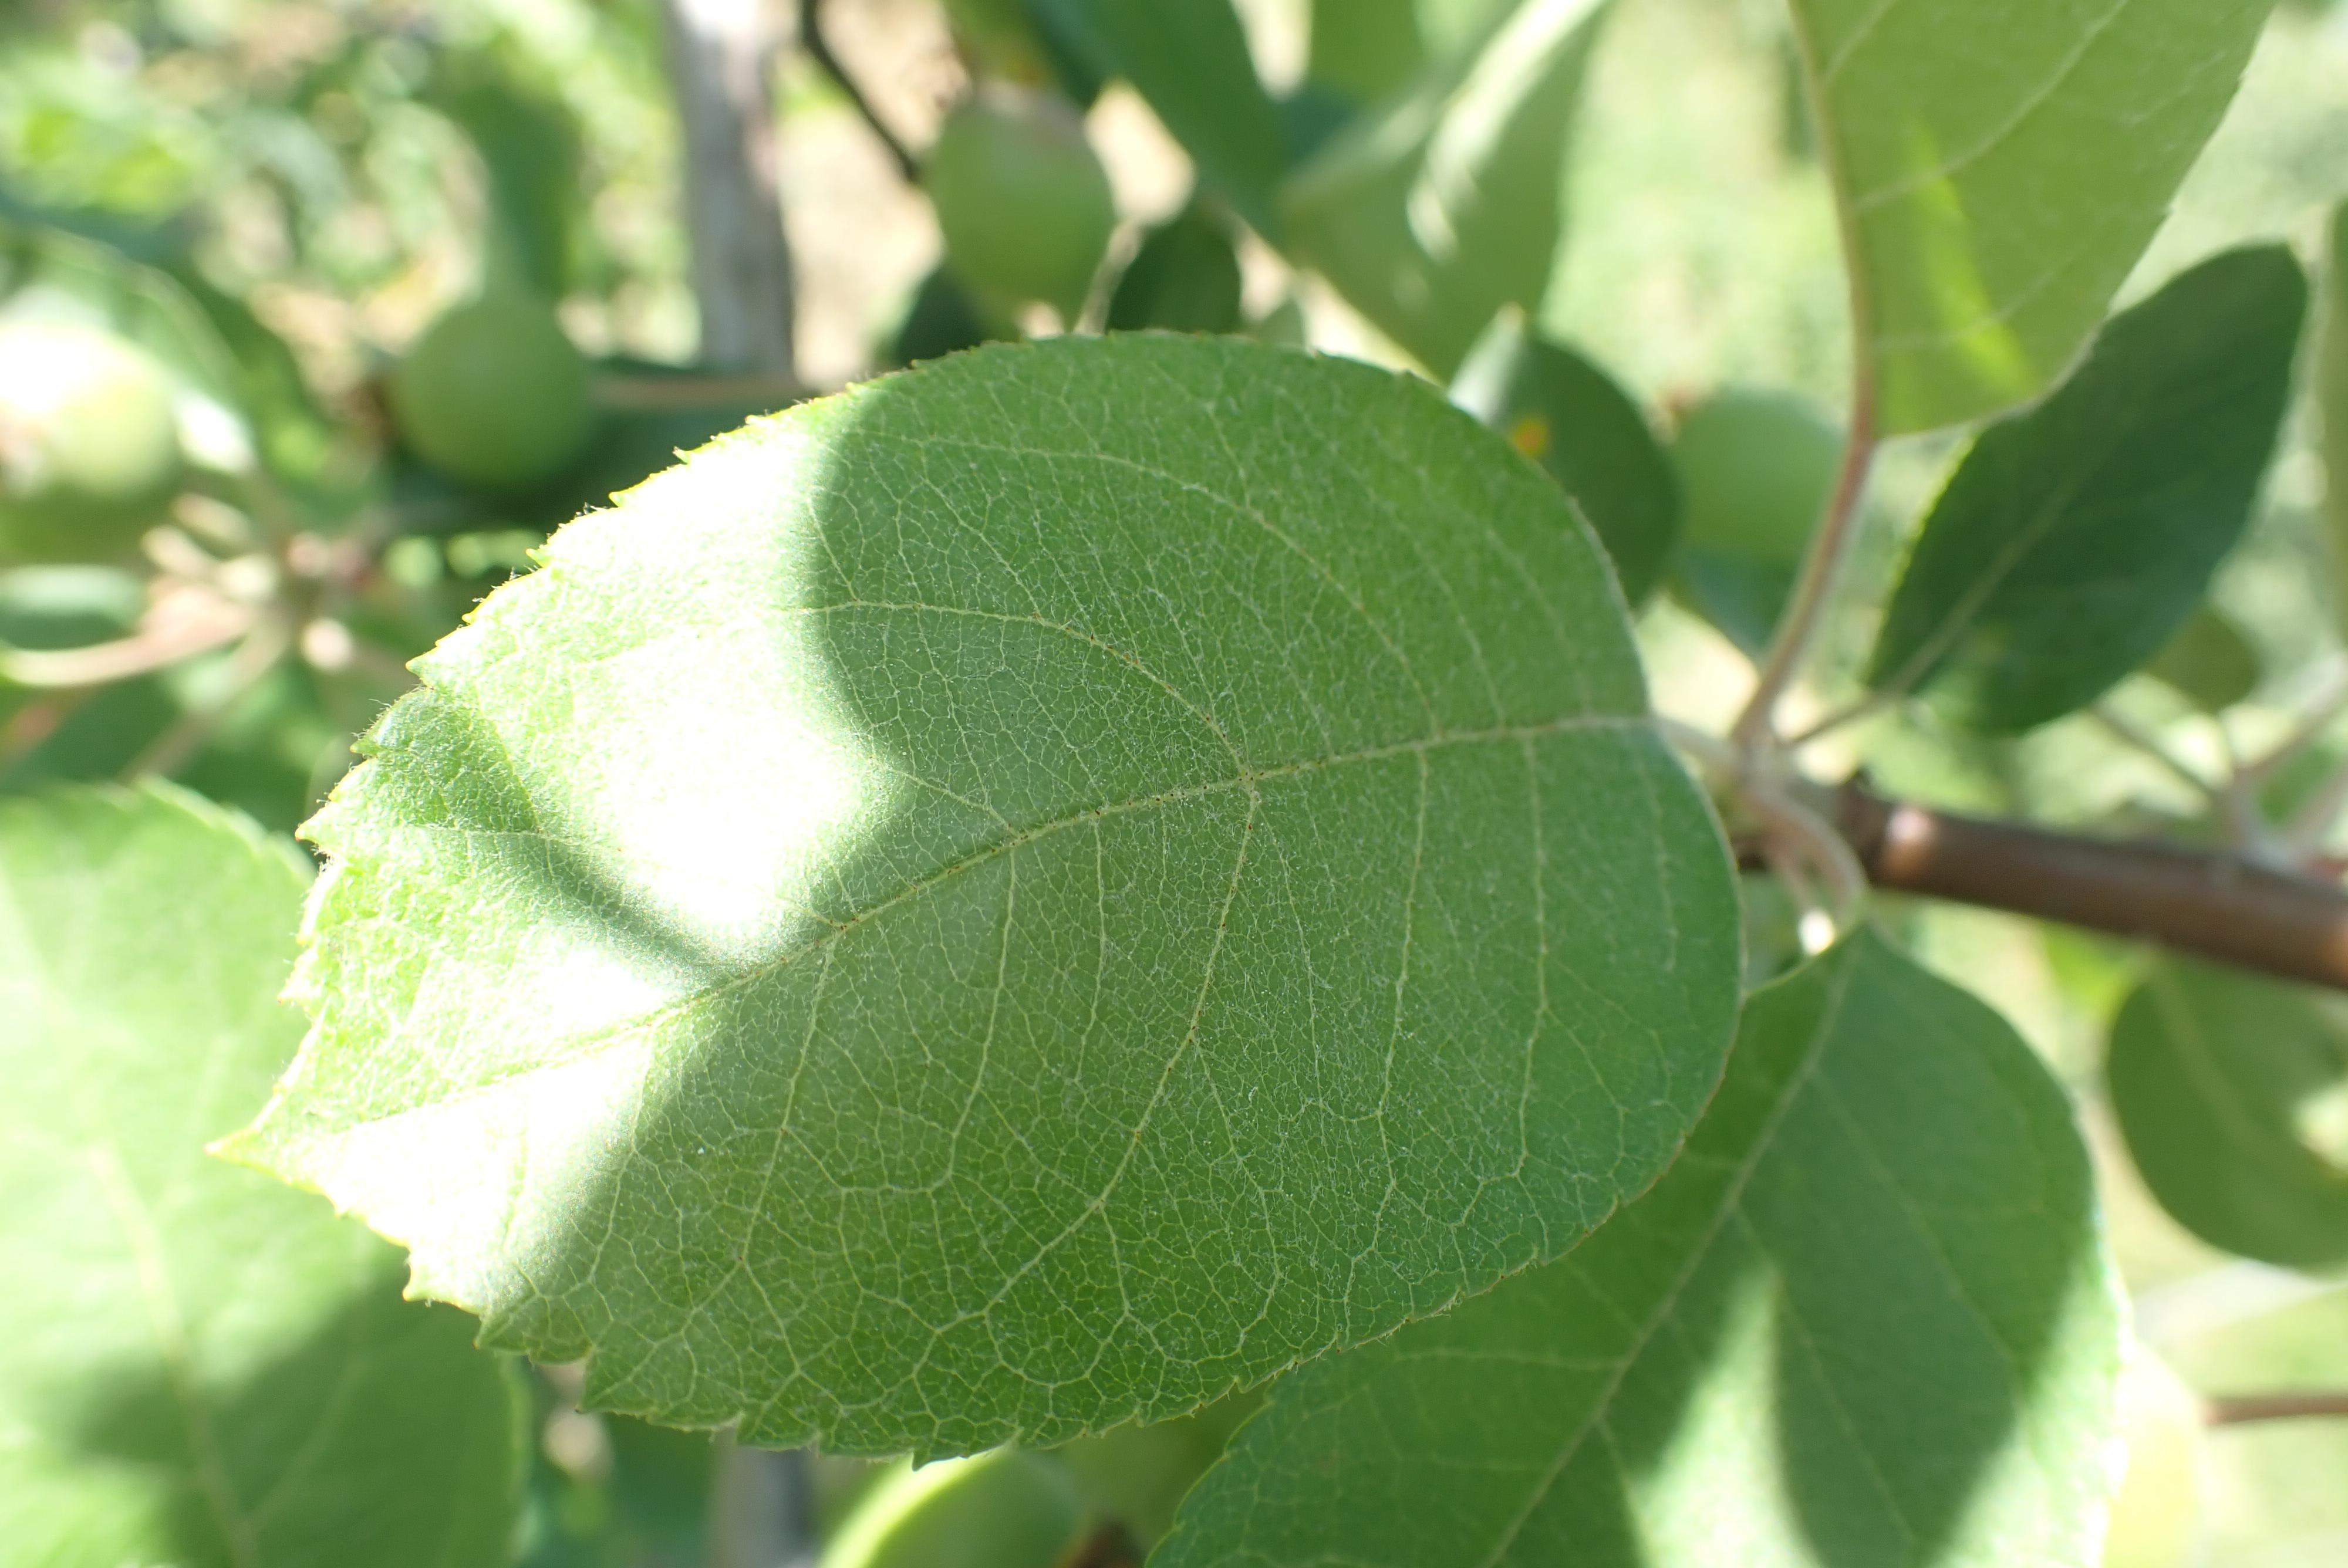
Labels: healthy